Maria Gelhaar

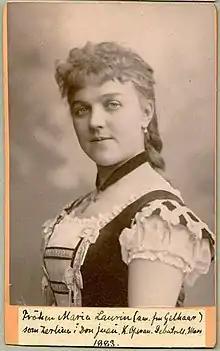
Maria Gelhaar as Zerlina in "Don Giovanni" (1883)

Maria Albertina Gelhaar née Laurin (1858-1920) was a Swedish operatic soprano. She made her debut in September 1881 at Stockholm's Nya Teatern in Mozart's one-act opera "Der Schauspieldirektor". In February 1883, she appeared for the first time at the Royal Swedish Opera as Zerlina in Mozart's "Don Giovanni". Engaged by the company until 1888, her roles included Fiametta in Franz von Suppé's "Boccaccio", Papagena in Mozart's "The Magic Flute" and Mercedes in Bizet's "Carmen".